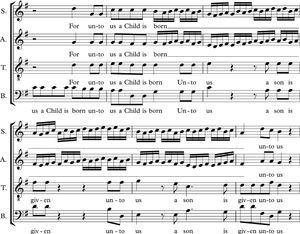
Melisme
Eksempel fra Händels Messias
Melisme betegner inden for sangmusik anbringelsen af flere toner på én enkelt stavelse, ofte i form af forsiring eller udsmykning af den melodiske hovednode ved gennemgangs- eller vekselnoder. Melismatisk kaldes da en sådan sangmåde, hvor flere toner synges på én stavelse, i modsætning til syllabisk, hvor hver tone har sin egen stavelse.